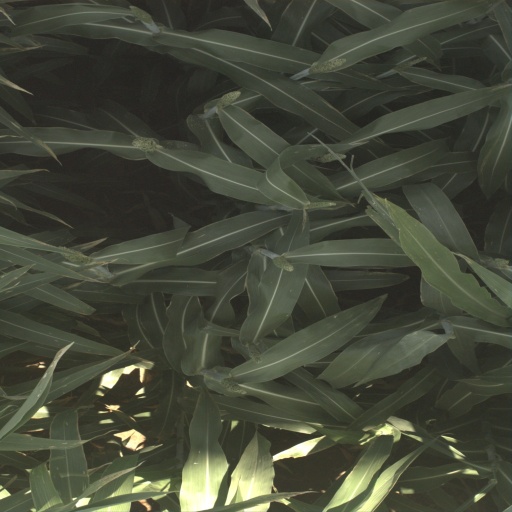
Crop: sorghum